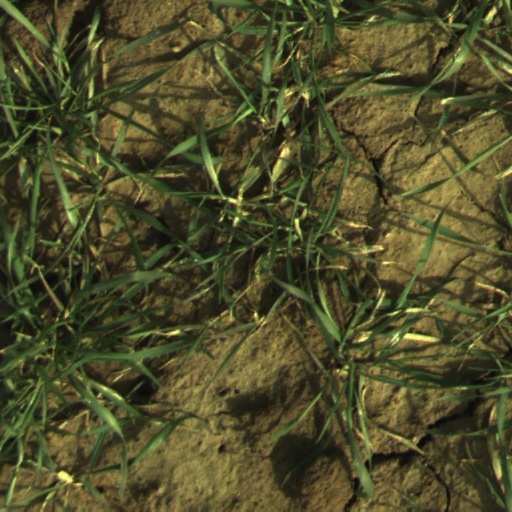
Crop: wheat